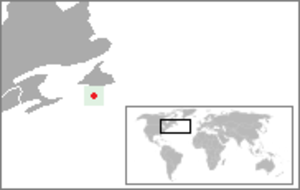
Les drapeaux des régions et territoires français sont pour l'essentiel basés sur les blasons des anciennes provinces de France mais ils n'ont pour la plupart pas de statut officiel, une grande partie des collectivités territoriales préférant utiliser des logotypes ou des drapeaux portant leur logotype.